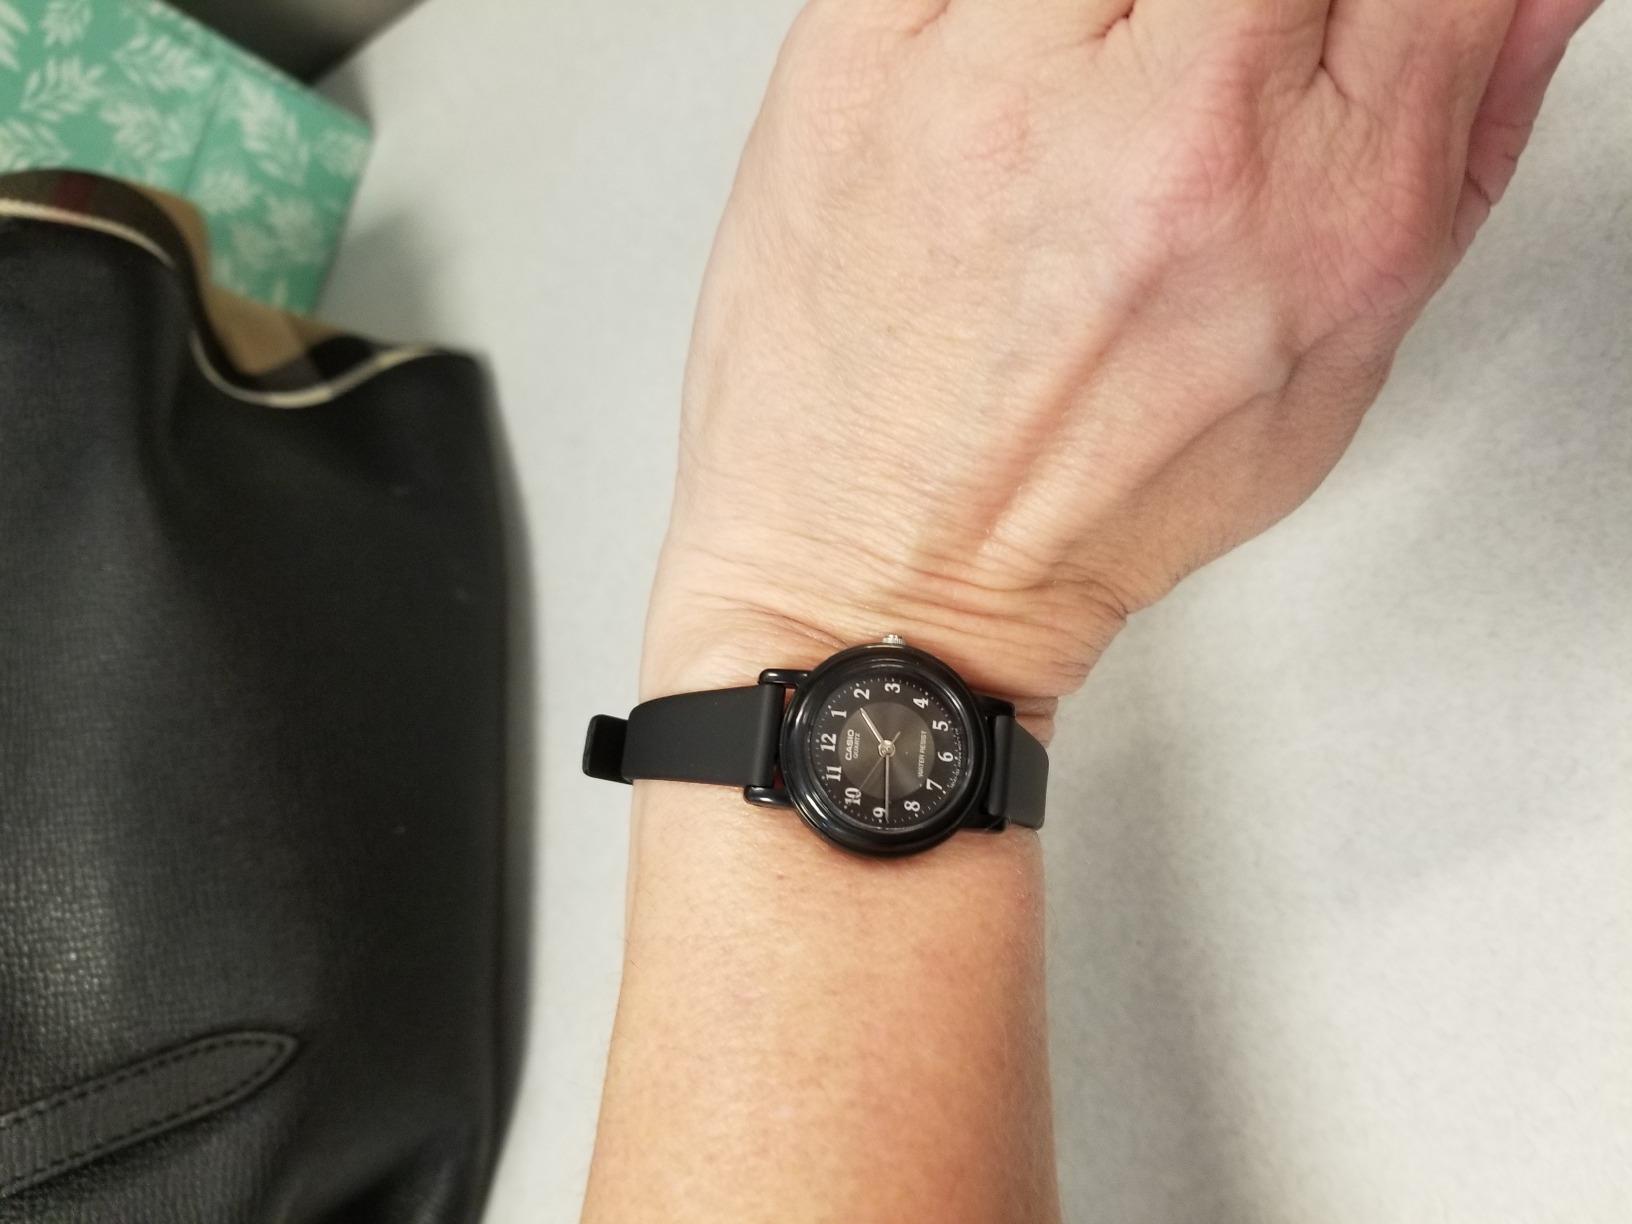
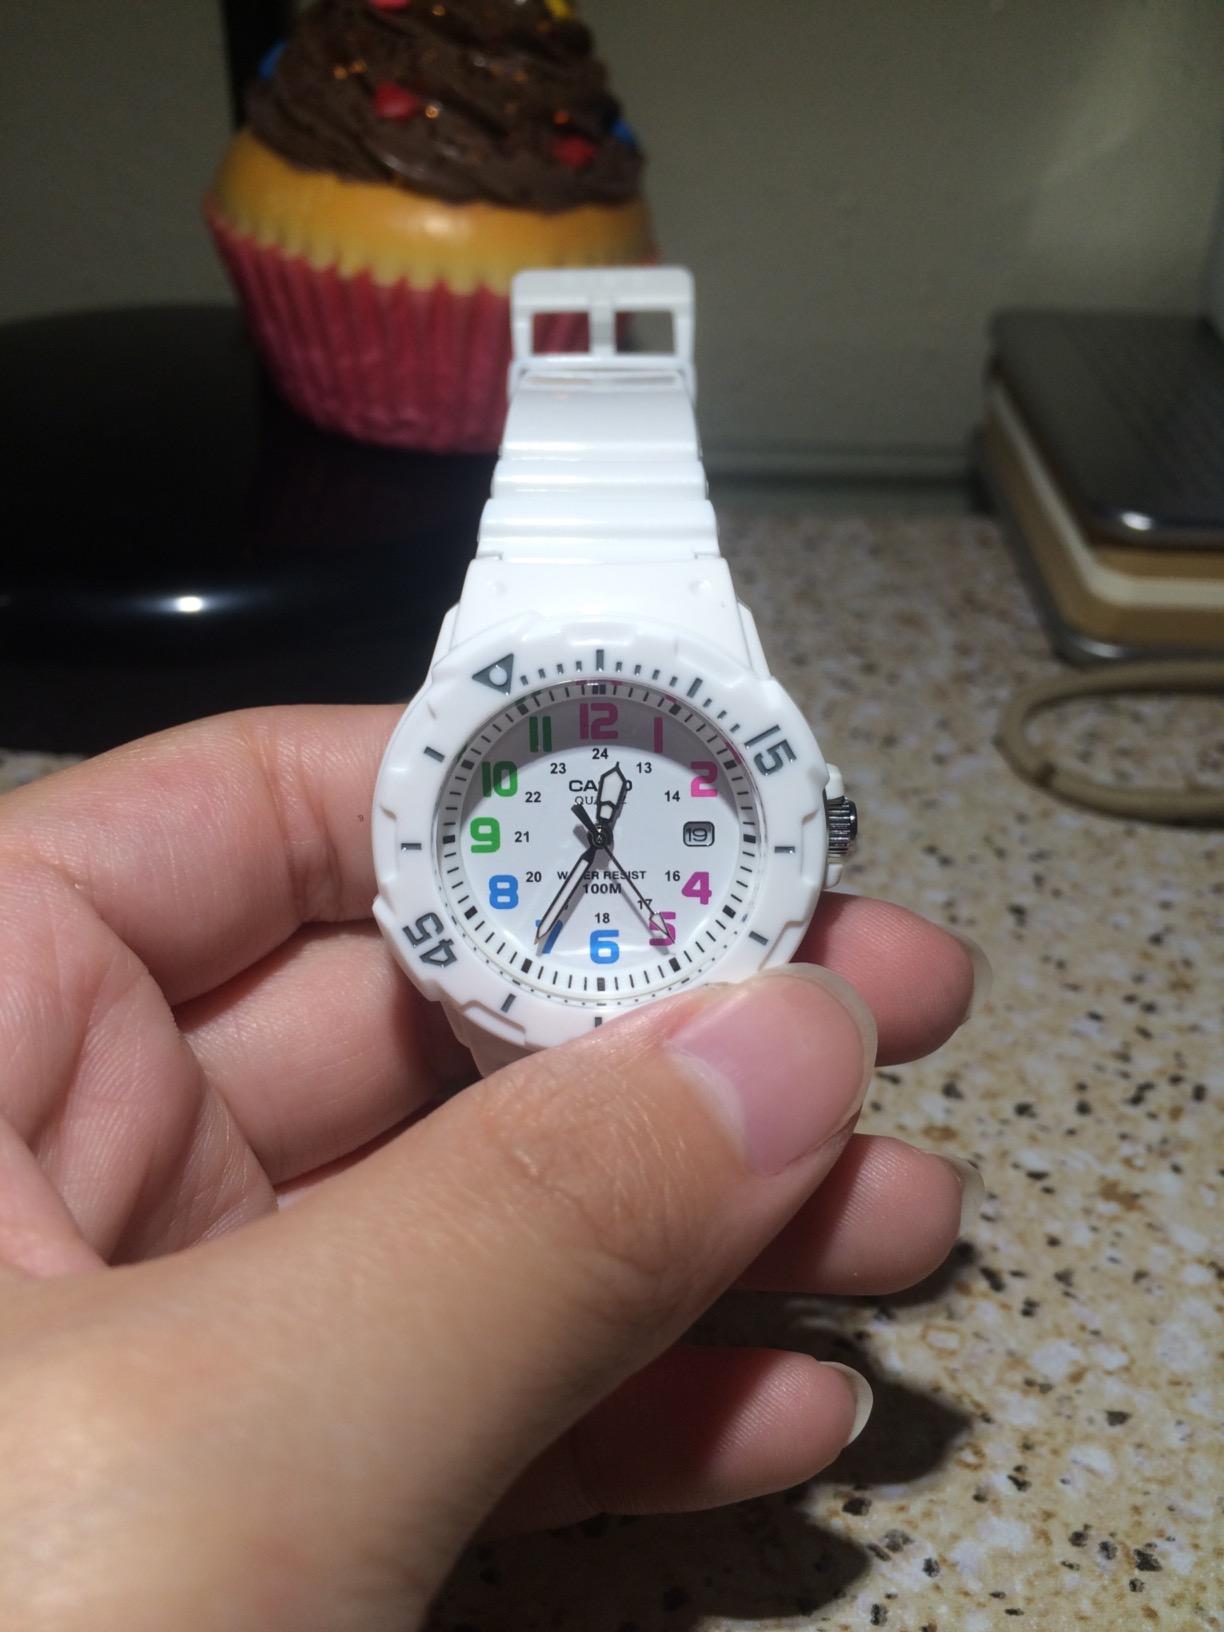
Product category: accessories_watch
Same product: no